The Author's Farce

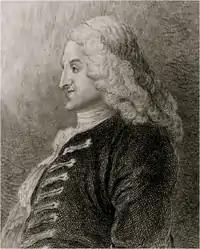
Henry Fielding

"The Author's Farce and the Pleasures of the Town" was written during 1729. The first press announcement of the play appeared on 18 March 1730 in the "Daily Post", stating that it was in rehearsal. An advertisement appeared in the same newspaper shortly afterwards mentioning restricted seating and high ticket prices, suggesting that the play was expected to be a popular entertainment. It opened on Easter Monday, 30 March 1730, at the Little Theatre, Haymarket, and shortly thereafter was billed alongside "The Cheats of Scapin". The last act was later made into the companion piece to "Hurlothrumbo" for one show.